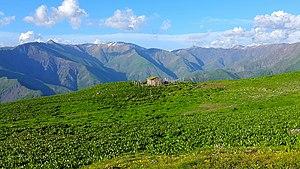
Qax est l'une des 78 subdivisions de l'Azerbaïdjan ; sa capitale se nomme Qax.